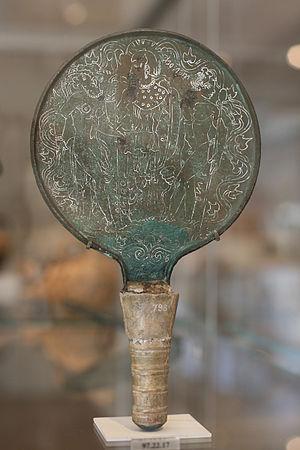
Le Corpus Speculorum Etruscorum est un projet international visant à publier l'ensemble des miroirs étrusques de bronze connus. Les premiers volumes ont été publiés en 1981 et depuis plus de 25 fascicules sont sortis.